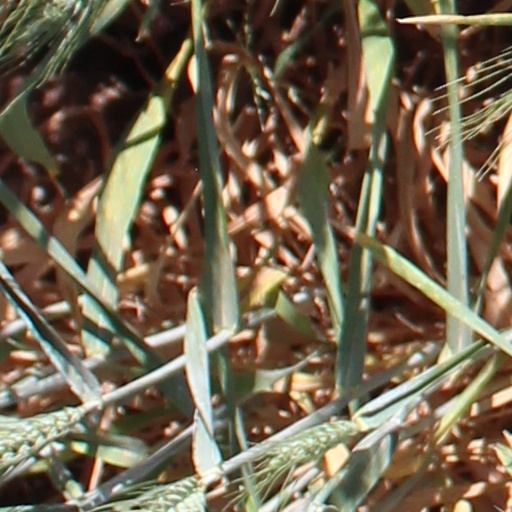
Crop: wheat